With You (South Korean TV series)

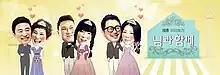
With You Posters

With You was a 2014 South Korean television program that shows the perspective of couples in late marriages. It aired on JTBC on Tuesdays at 21:30 (KST). Starting from the second season the show changed its name to With You Season 2: The Greatest Love.